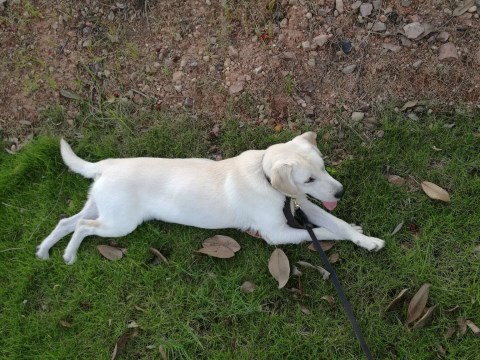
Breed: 3580-n000122-Labrador_retriever